Moravský Beroun

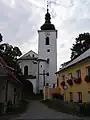
Church of the Assumption of the Virgin Mary

The first written mention of Beroun is from 1339. It was already referred to as a town and most likely was founded earlier. During the German colonization in the second half of the 16th century, the town became a centre of iron ore mining and processing.